Conservation in Belize

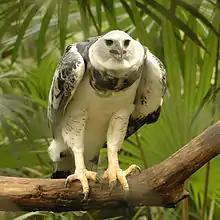
The Belize Zoo has taken a leading role in the reintroduction of the harpy eagle to Belizean forests.

April, May and June are the months when illegal activities spike. Other species, such as the endangered curassow have also been illegally hunted.